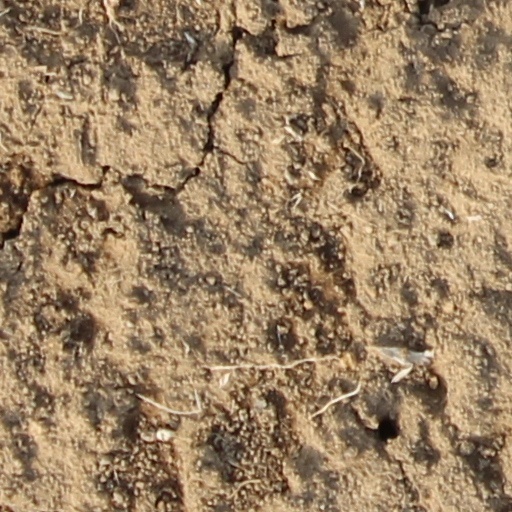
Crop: wheat